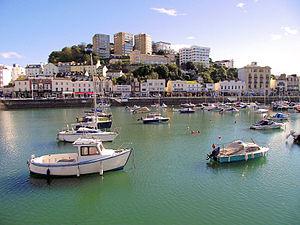
Lord Alan Spencer-Churchill DL est un officier dans l'armée britannique, le lieutenant adjoint d'Oxfordshire, lieutenant dans l'Oxfordshire Yeomanry et un homme d' affaires. C'est un grand oncle de Sir Winston Churchill.